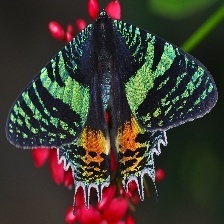
Species: MADAGASCAN SUNSET MOTH